M27 link

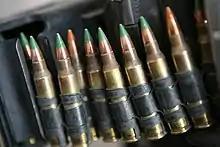
5.56×45mm NATO ammunition linked by M27 links

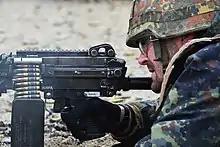
M27 links connect up to 200 5.56×45m NATO rounds contained in an ammunition box used to feed a M249 light machine gun

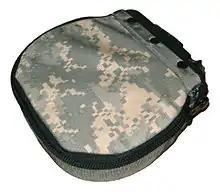
A cloth pouch capable of holding 200 M27 rounds

The M27 link, formally Link, Cartridge, Metallic Belt, 5.56mm, M27 is a metallic disintegrating link issued by the United States armed forces and among NATO and designed for use in belt-fed firearms. It holds 5.56×45mm NATO ammunition.